YOLO (2020 TV series)

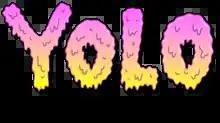
Title card for season 1

YOLO is an adult animated television series created by Michael Cusack for Cartoon Network's nighttime programming block Adult Swim, and streaming in Australia on Stan as an exclusive. The series is loosely adaptated from Cusack's web series of the same name. The first season, entitled YOLO: Crystal Fantasy premiered on August 10, 2020; the pilot was aired on April 1, 2020 as a part of Adult Swim's annual April Fools' Day event alongside another project of Cusack's, "Smiling Friends". A second season titled YOLO: Silver Destiny was slated to air on January 16, 2023 on Adult Swim but was delayed to January 23, 2023. On October 12, 2023, it was announced that the series was renewed for a third season titled YOLO: Rainbow Trinity which premiered on March 9, 2025. Michael Cusack confirmed that Rainbow Trinity is the final season.